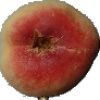
Label: Peach Flat 1